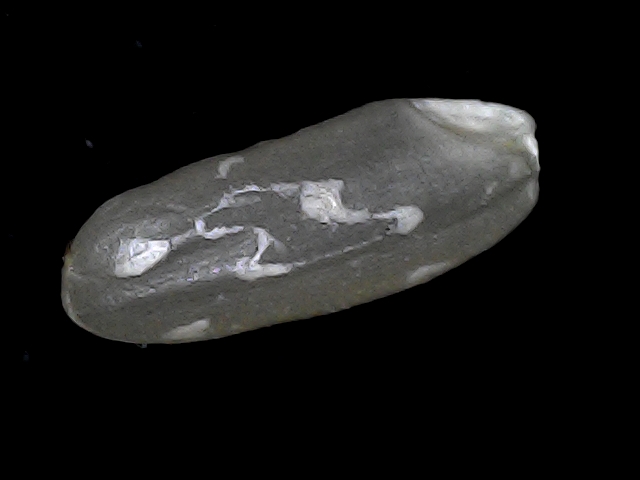
Rice variety: BD30